Jerraud Powers

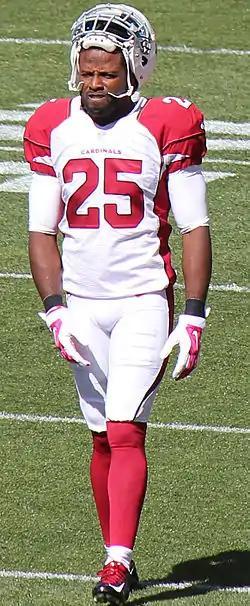
Powers with the Arizona Cardinals in 2014

Jerraud Powers (born July 19, 1987) is an American former professional football player who was a cornerback in the National Football League (NFL). He played college football for the Auburn Tigers and was selected by the Indianapolis Colts in the third round of the 2009 NFL draft. He also played for the Arizona Cardinals and Baltimore Ravens.